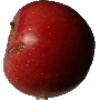
Label: braeburn_apple